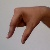
The image shows a hand gesture representing the letter 'Q' in Indian Sign Language.